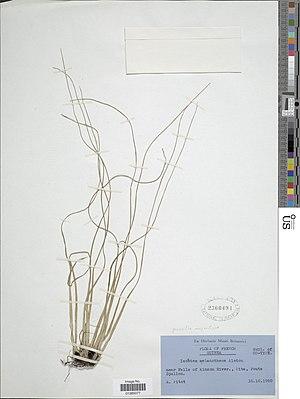
Isoetes melanotheca Alston Object Details Biogeographical Region 82 - Northern South America Collector A. Pitot Record Last Modified 30 Jun 2016 Specimen Count 1 Collection Date 16 Oct 1950 Barcode 01385077 USNM Number 2360494 Place Near Falls of Kinkon River, Pita, Fouta Djallon., French Guiana, South America - Neotropics Published Name Isoetes melanotheca Alston Taxonomy Plantae Pteridophyte Isoetales Isoetaceae NMNH - Botany Dept. Record ID nmnhbotany_12206431 Usage of Metadata (Object Detail Text) CC0 GUID (Link to Original Record) http://n2t.net/ark:/65665/3486948ac-b677-482f-8b88-8bff6341910e
Isoetes melanotheca est une espèce de plantes de la famille des Isoetaceae qui ne comporte qu'un seul genre, Isoetes, présente en Afrique tropicale.
Pita est une ville de Guinée, en Afrique de l'ouest. Elle est située dans le massif du Fouta-Djalon. Cette région, aussi appelée Moyenne-Guinée, est principalement habitée par les Peuls.